Hardenberg

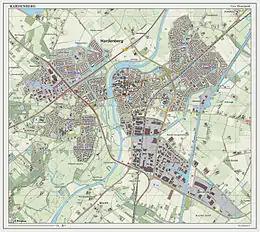
Map of Hardenberg (city), June 2014

The Great Hardenburg Bicycle Race takes place each August, with the top 3 victors being named the "Wheeler-Kings" of the town and given lifetime passes to the local museum.